The Wise Guy

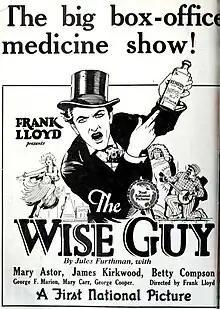
Advertisement

The Wise Guy is a 1926 American silent crime drama film produced and directed by Frank Lloyd and distributed through First National Pictures. Jules Furthman provided a screen story with scenario by Adela Rogers St. Johns. Mary Astor, James Kirkwood, and Betty Compson star.